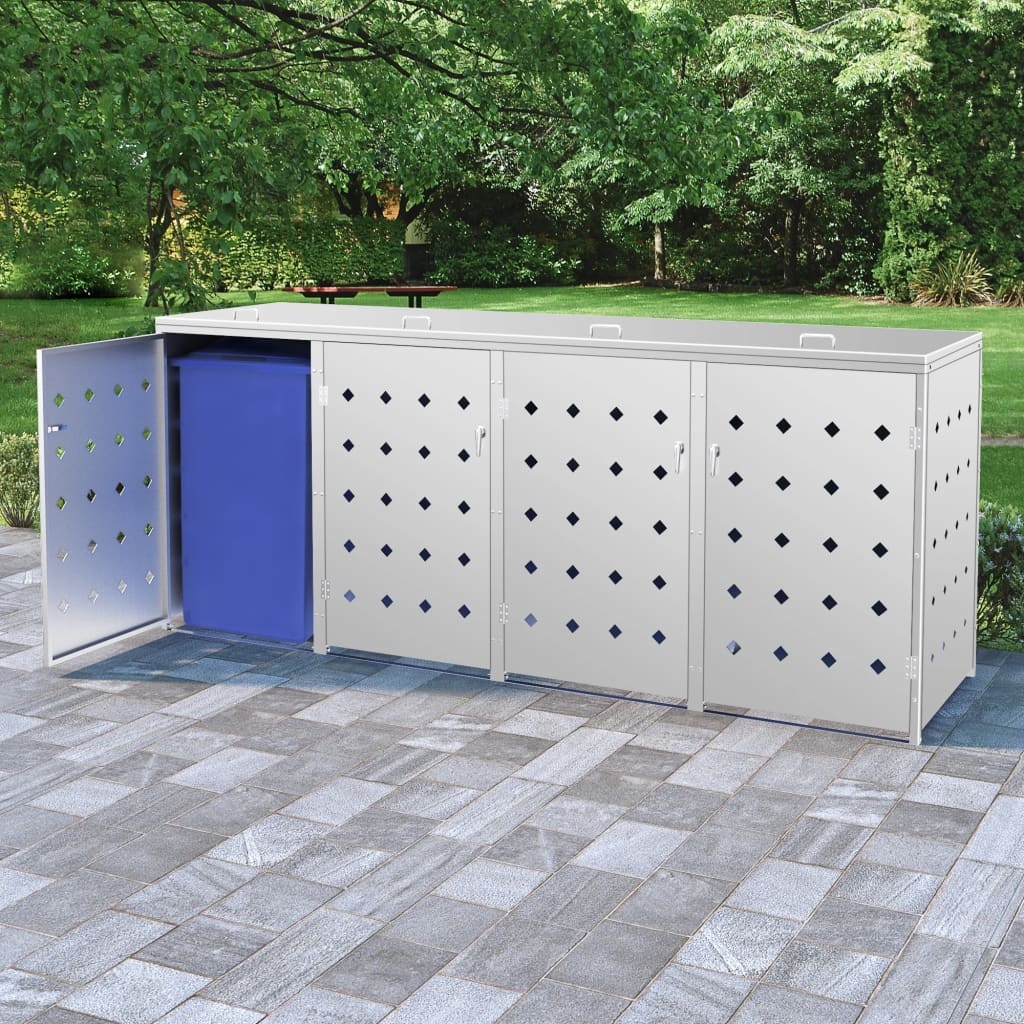
Mülltonnenbox für 4 Tonnen 240 L Edelstahl
Auf Zweckmäßigkeit ausgelegt, bietet diese praktische Mülltonnenbox die perfekte Verkleidung für vierfache 240-Liter-Mülltonnen oder kleinere Mülltonnen. Sie verdeckt die Mülltonne in Ihrem Garten und schafft eine schöne und saubere Umgebung. Aus Edelstahl gefertigt, ist die Mülltonnenbox äußerst witterungsbeständig und langlebig. Die praktischen Lüftungsöffnungen ermöglichen eine gute Luftzirkulation und verhindern Geruchsbelästigung im Müllbehälter, während das Verriegelungssystem eine sichere Aufbewahrung des Mülls gewährleistet. Darüber hinaus ermöglicht die praktische Tür das problemlose Hineinlegen und Herausnehmen der Mülltonne. Die Mülltonnenbox ist leicht zu reinigen. Farbe: Silber Material: Edelstahl Abmessungen: 276 x 77,5 x 115 cm (B x T x H) Platz für 4 Mülltonnen von bis zu 240 L Mit praktischer Tür und Verriegelungssystem Mit nützlichen Belüftungsöffnungen Leicht zu reinigen
Brand: vidaXL
Category: Home & Garden > Household Supplies > Waste Containment Accessories > Waste Container Enclosures